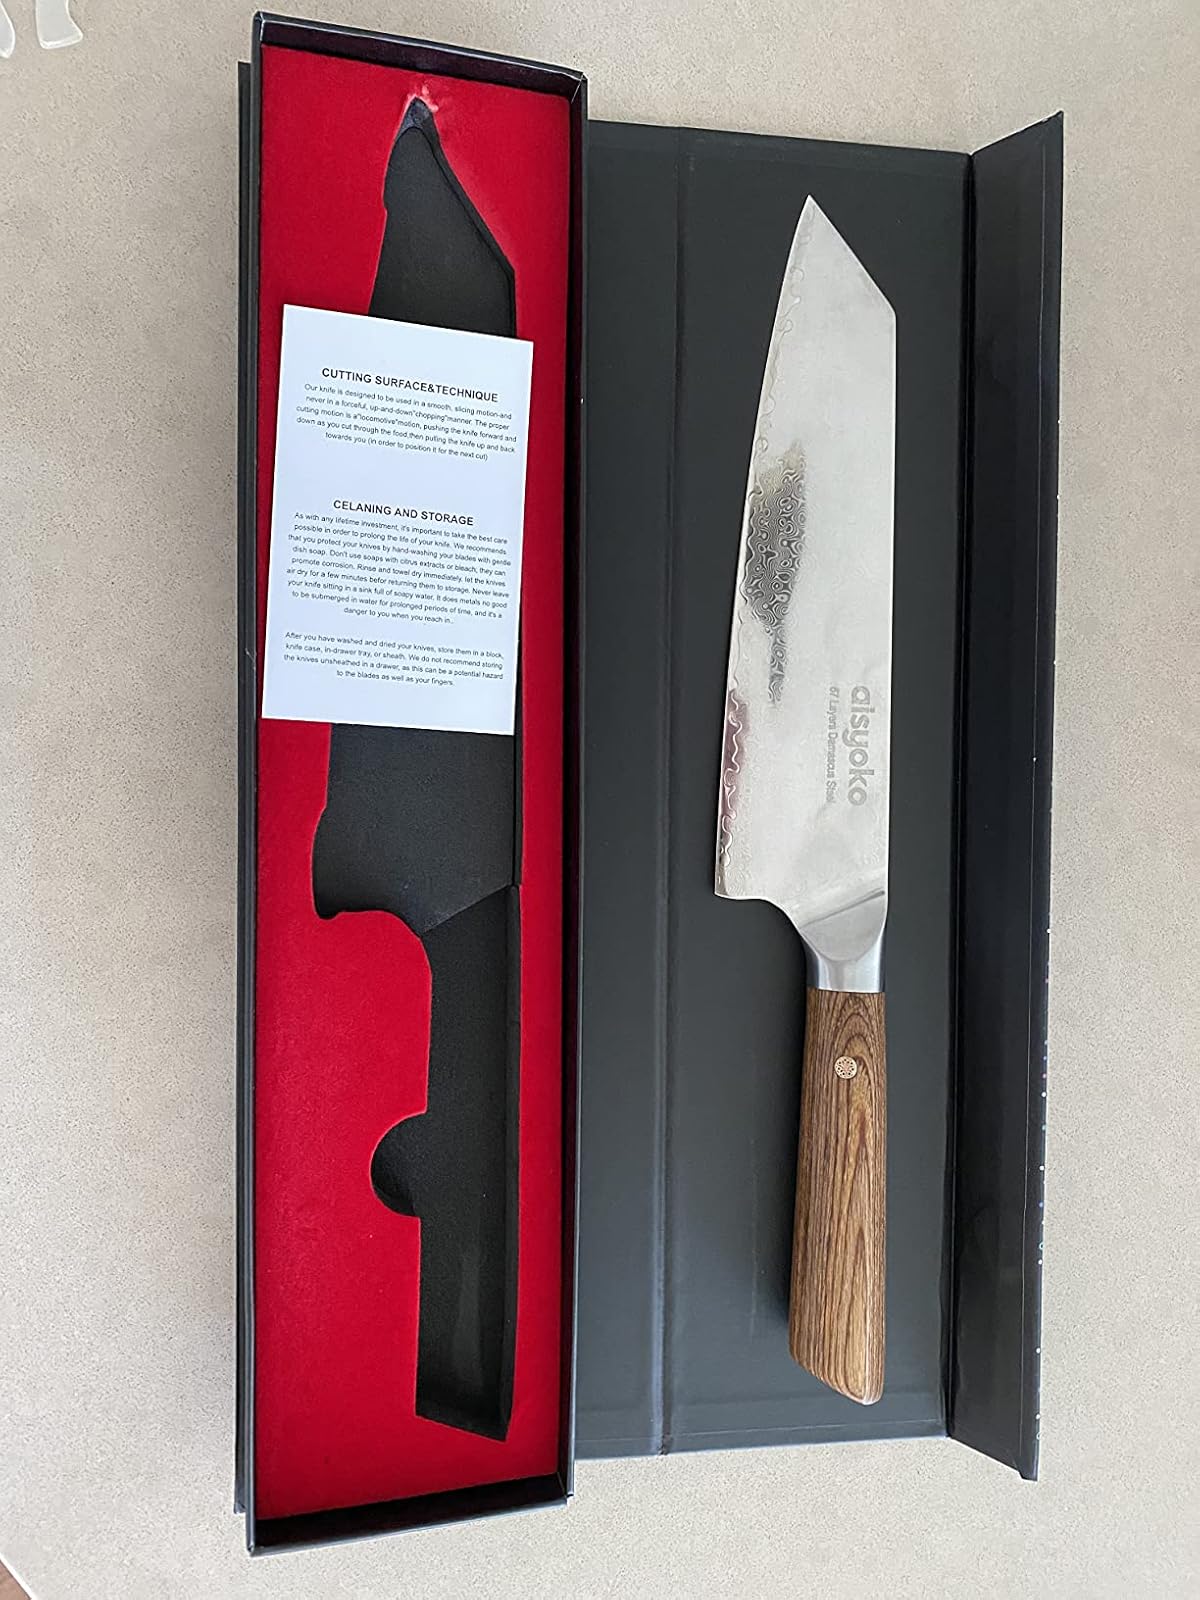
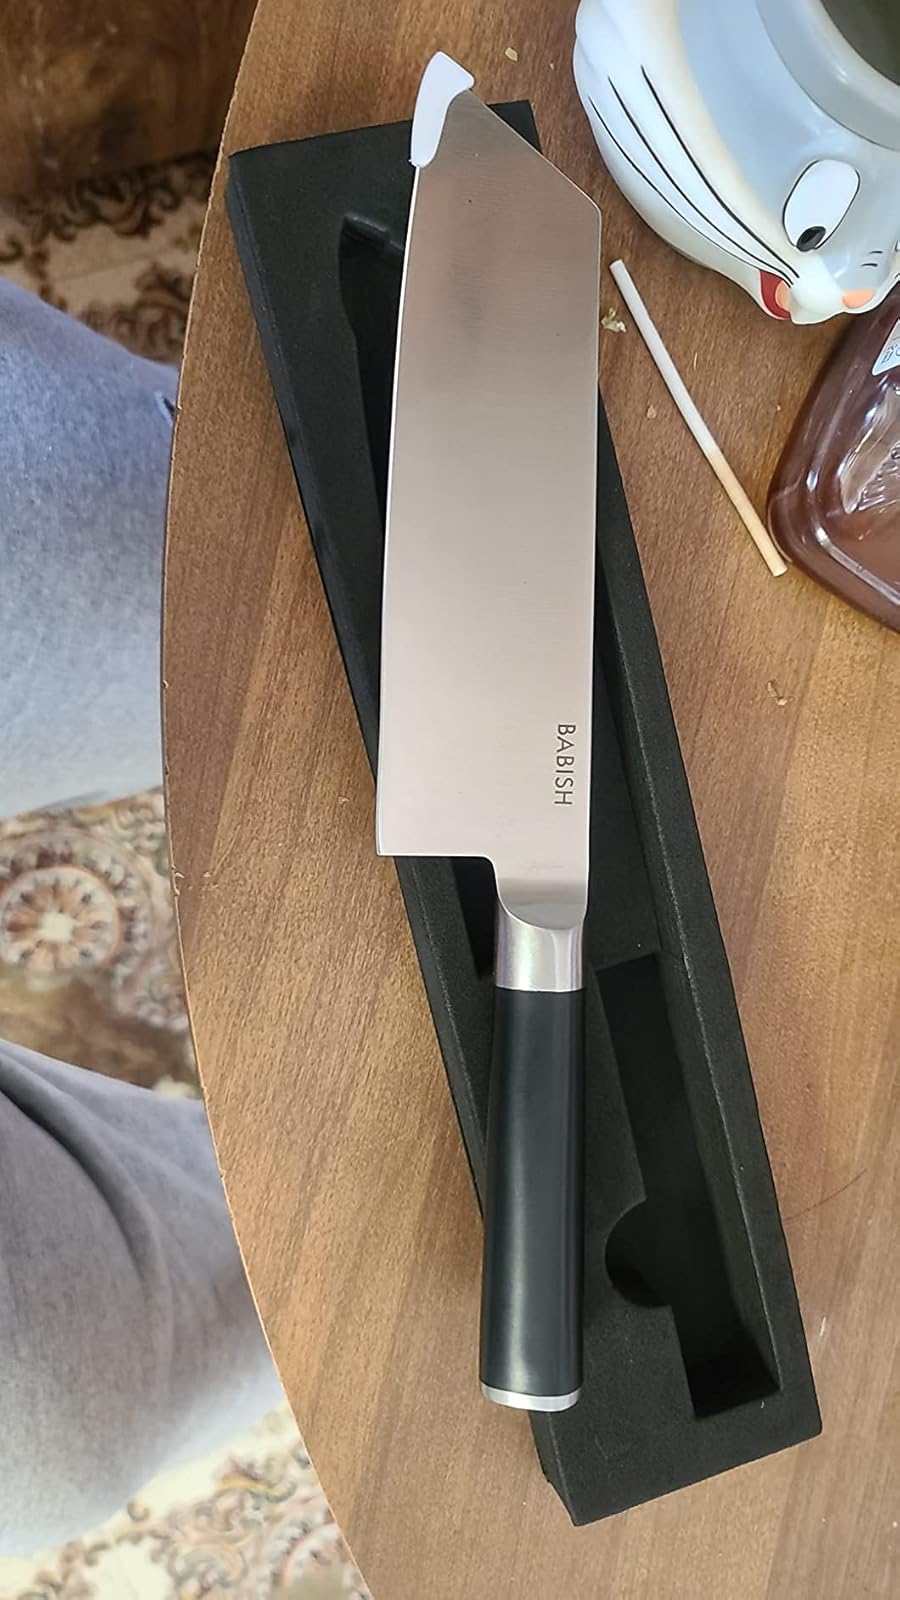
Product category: items_knife
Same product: no